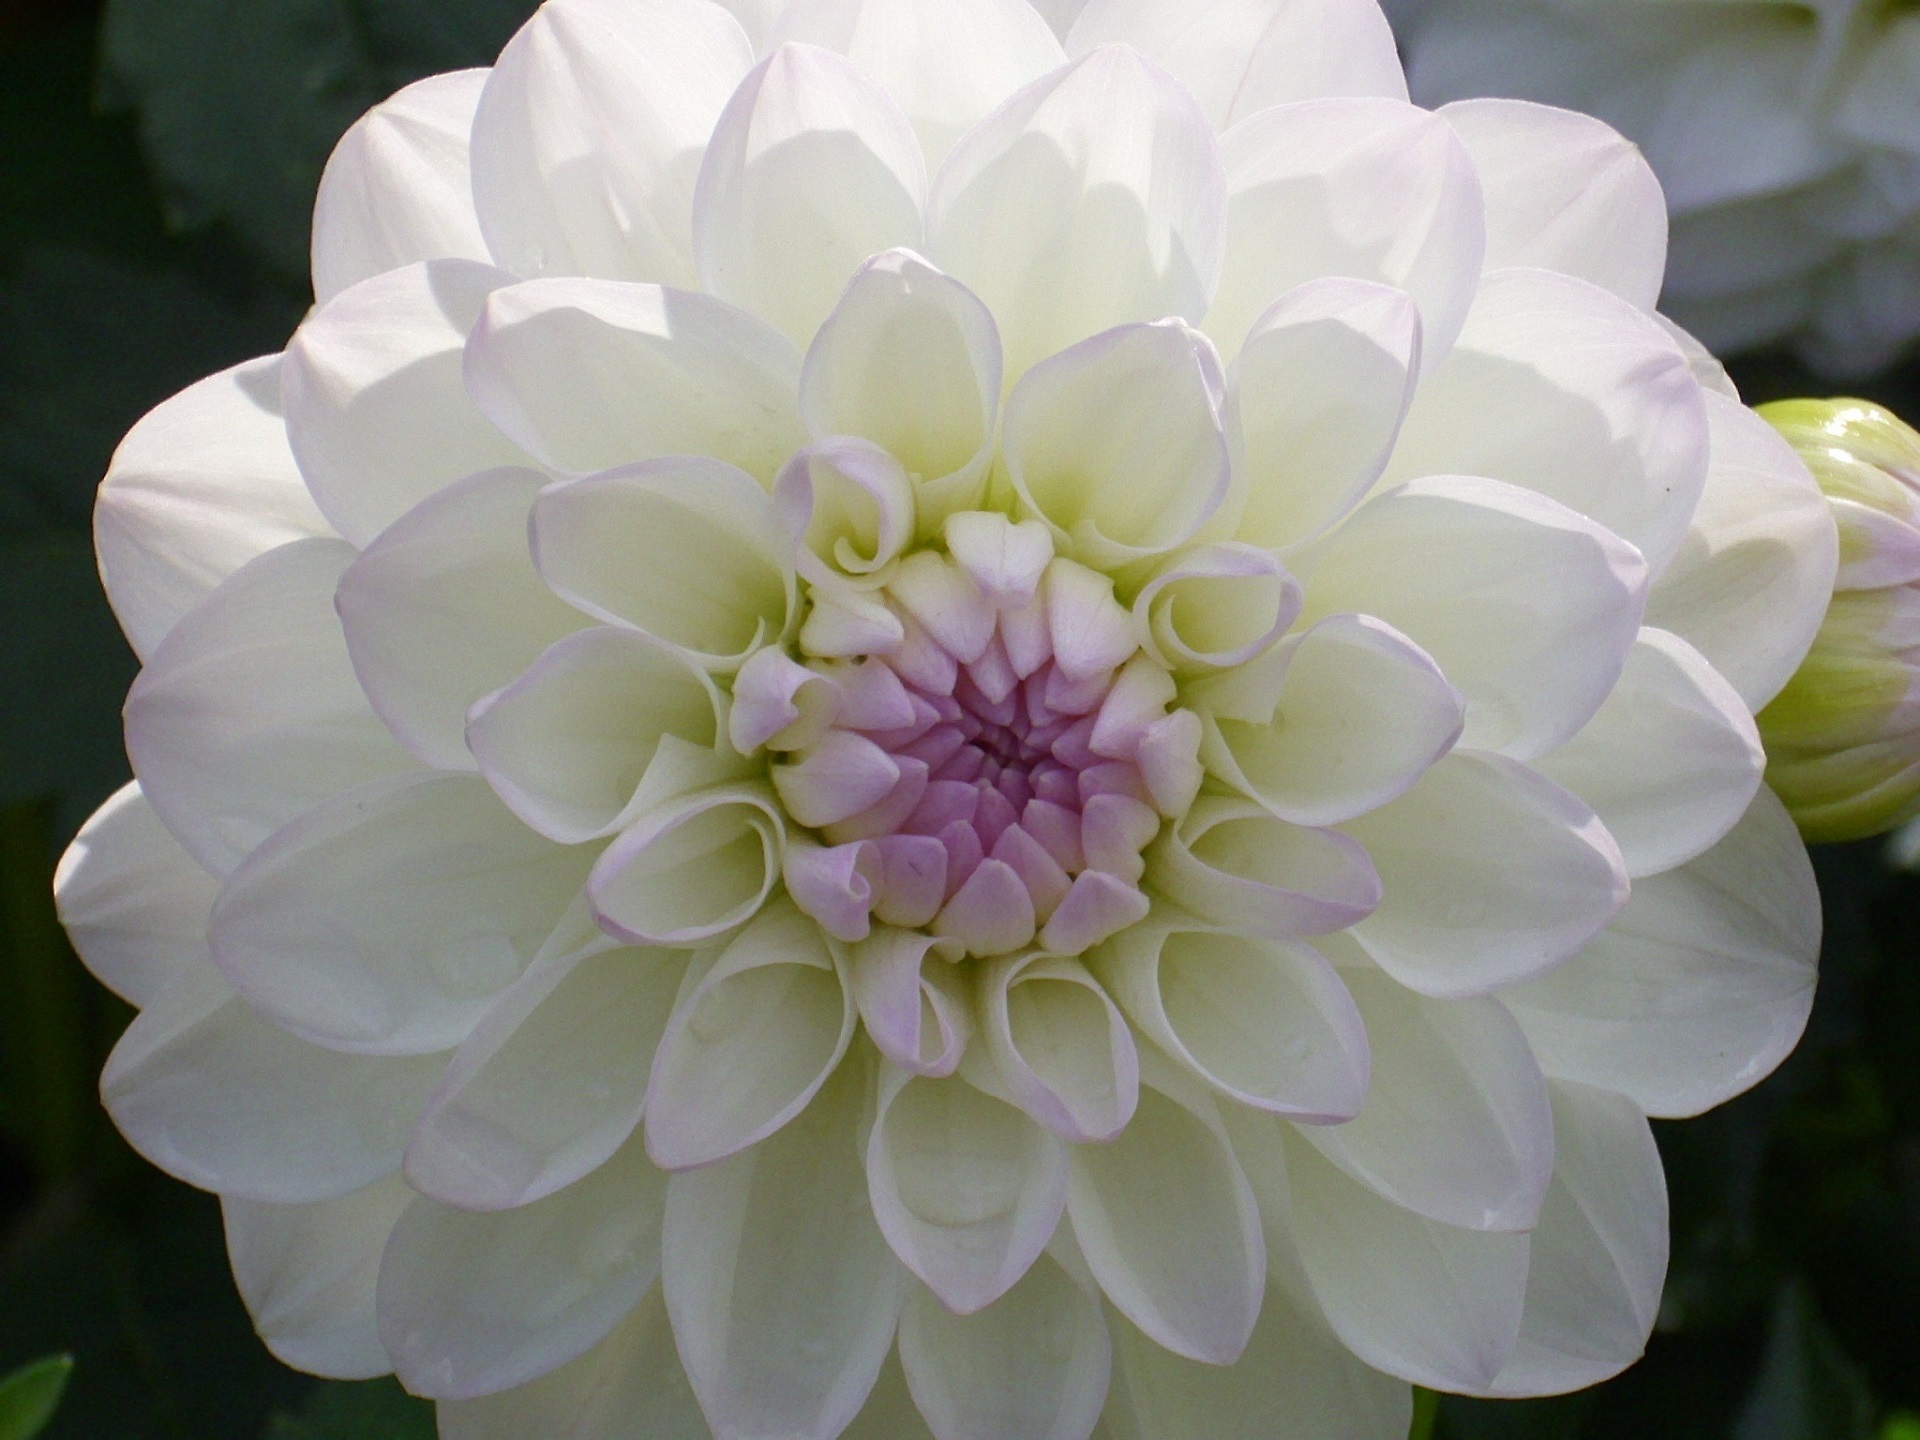
nature, blossom, plant, white, flower, petal, bloom, floral, pattern, macro, aquatic plant, flora, plants, dahlia, petals, symmetry, growing, flowering plant, daisy family, city car, asterales, annual plant, land plant, chrysanths